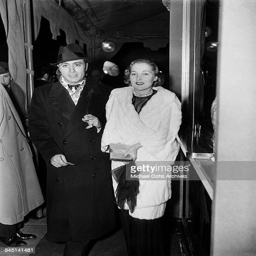
actors arrive at an event